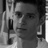
Emotion: neutral